Russ Carnahan

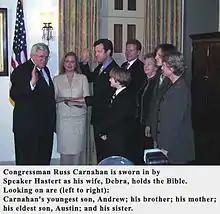
Carnahan being sworn in, 2005.

In 2004, Carnahan ran for the 3rd Congressional District seat in the U.S. House of Representatives which was vacated by retiring U.S. Representative and former House Minority Leader and co-founder of the New Democratic Coalition Dick Gephardt. Carnahan narrowly won a crowded primary field of ten Democratic candidates in 2004 with 22.9 percent of the vote, finishing with less than 1,800 votes ahead of his nearest rival, political activist Jeff Smith, who garnered 21.3 percent. In the general election Carnahan faced Republican candidate William J. Federer, an author and Religious Right activist who had previously run against Gephardt on several occasions. The election was somewhat closer than expected. However, St. Louis's strong Democratic tilt (a Republican had not represented this district or its predecessors since 1953) helped Carnahan win with 53 percent of the vote. The district reverted to form in 2006 and Carnahan was reelected with 65 percent of the vote.